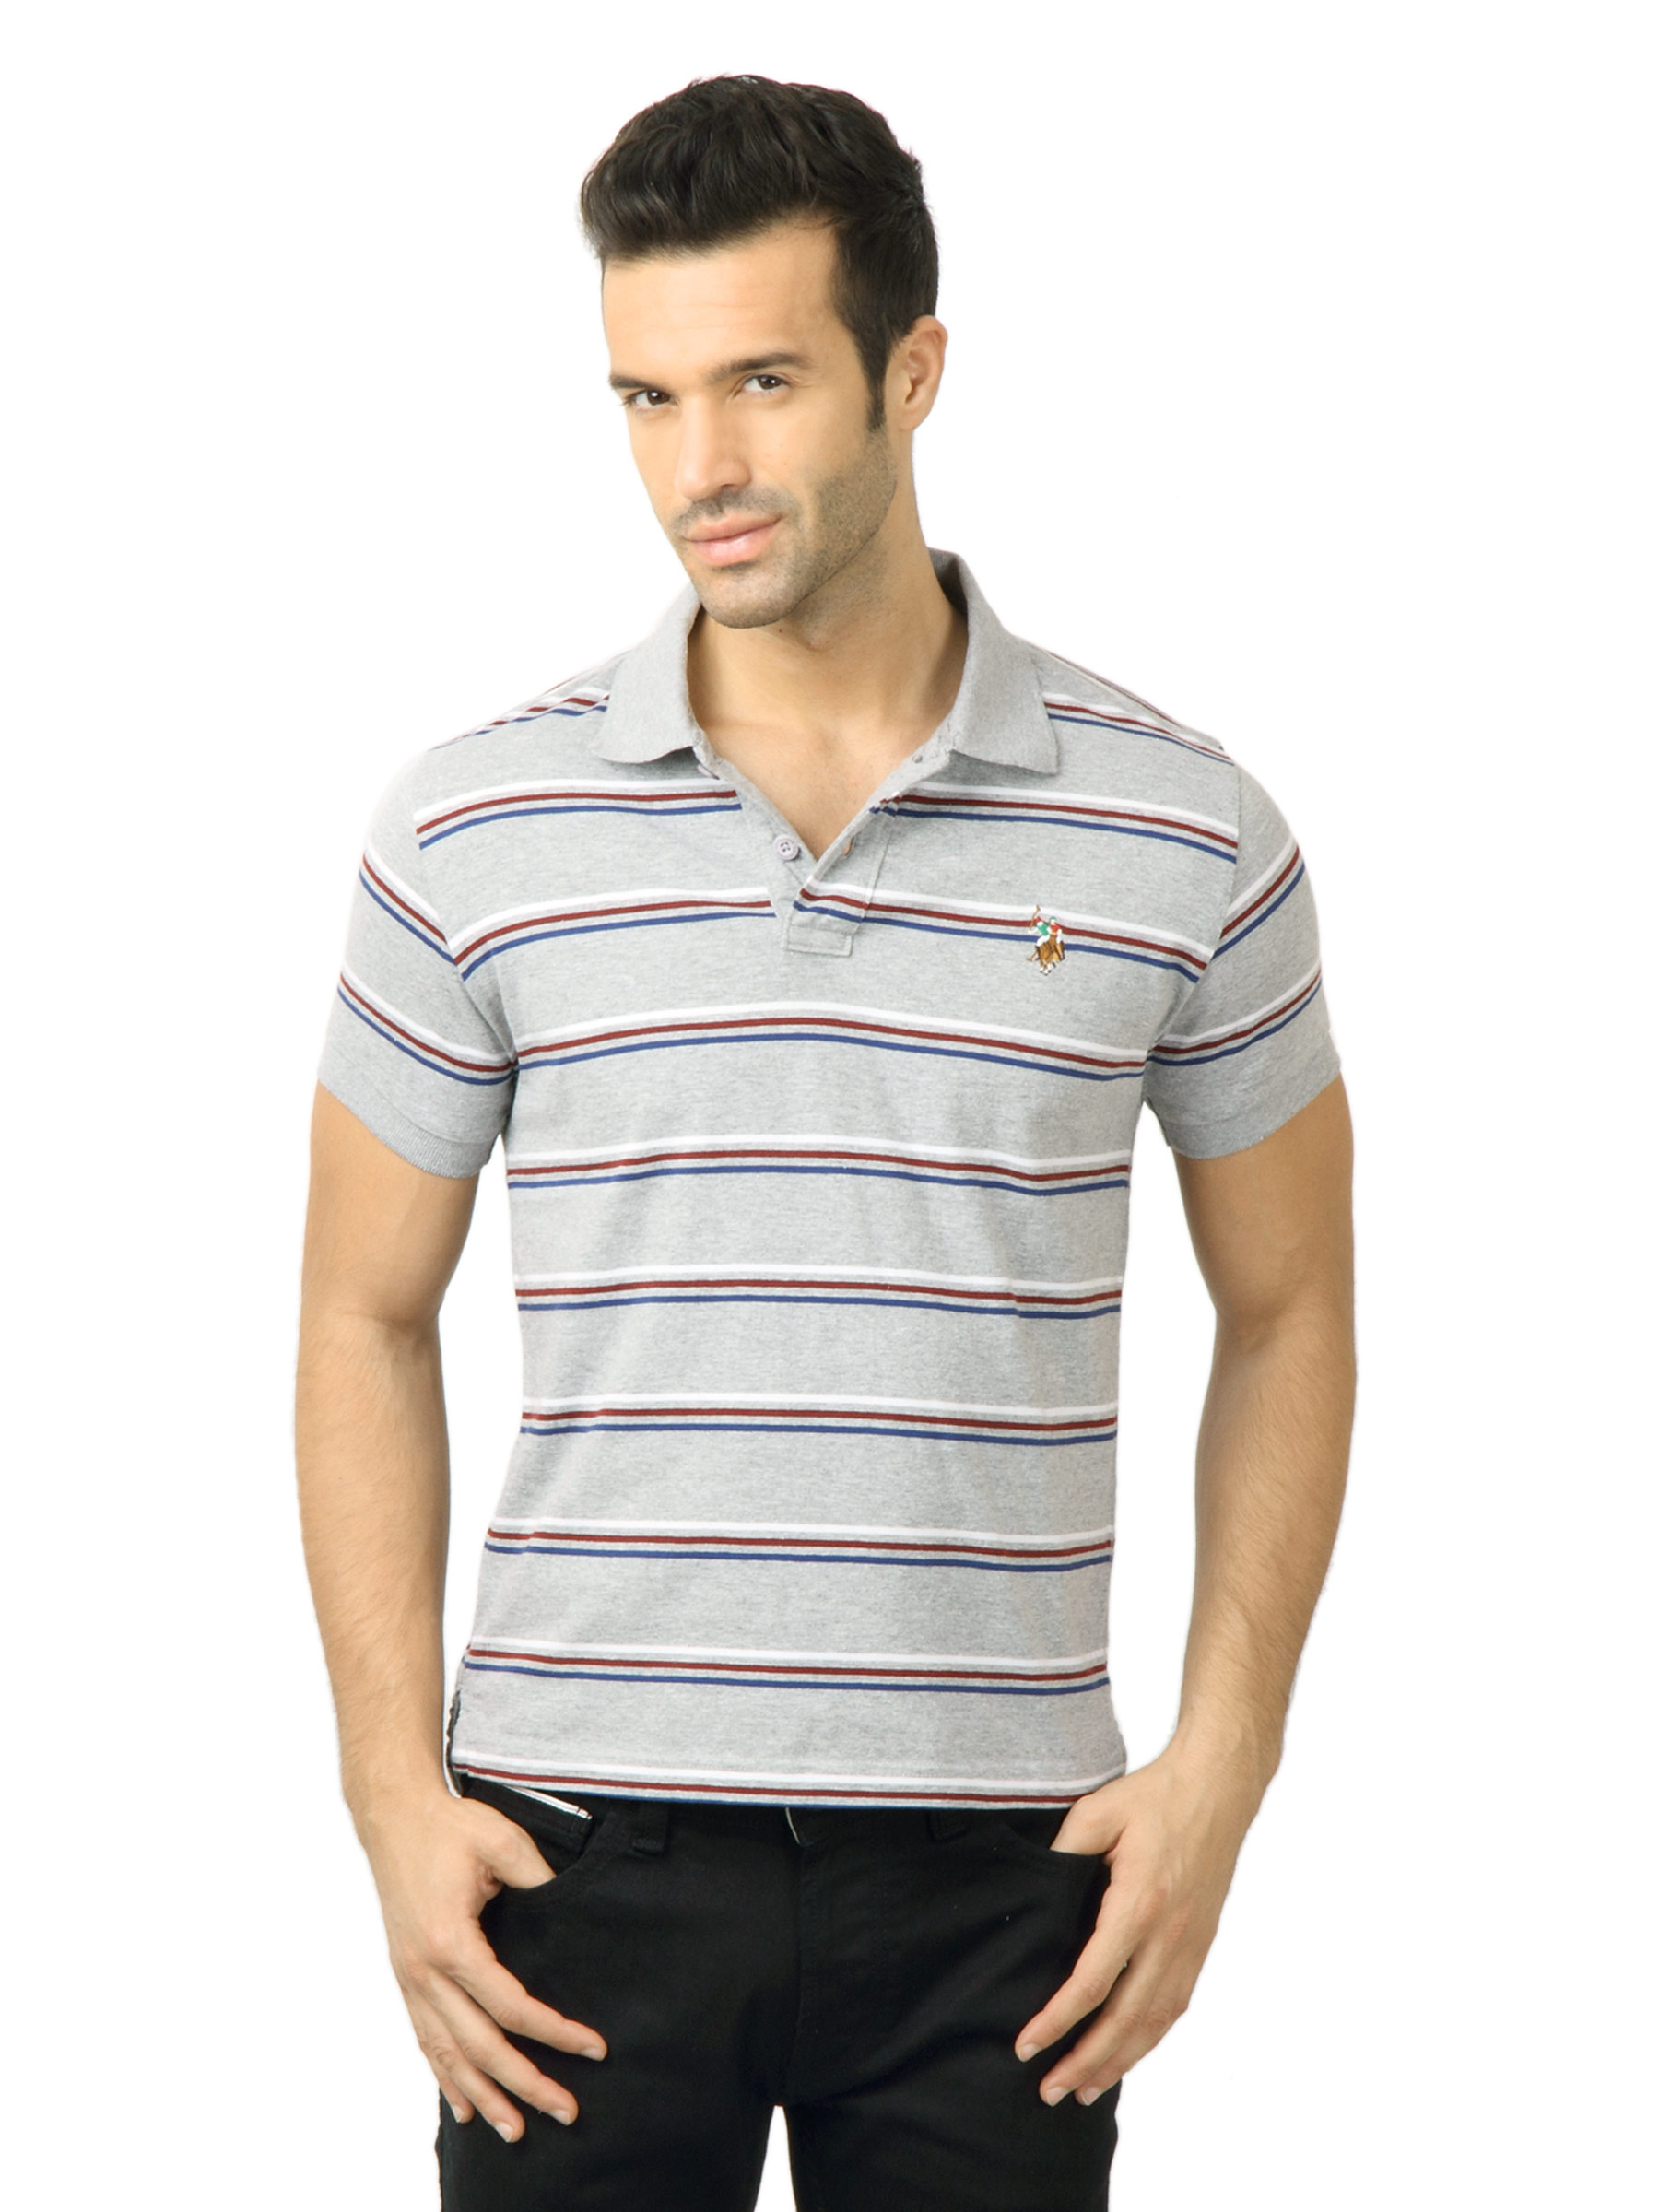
U.S. Polo Assn. Men Striped Grey T-shirt
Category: Apparel / Topwear / Tshirts
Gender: Men
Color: Grey
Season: Fall 2011
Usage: Casual